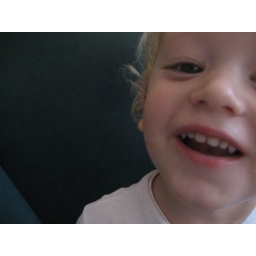
sitting in the big boy seat